Maoism

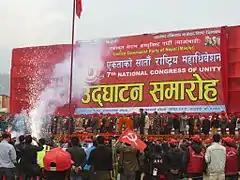
The Communist Party of Nepal (Maoist Centre) in February 2013

From 1962 onwards, the challenge to the Soviet hegemony in the world communist movement made by the CCP resulted in various divisions in communist parties around the world. At an early stage, the Albanian Party of Labour sided with the CCP. So did many of the mainstream (non-splinter group) Communist parties in South-East Asia, like the Communist Party of Burma, the Communist Party of Thailand, and the Communist Party of Indonesia. Some Asian parties, like the Communist Party of Vietnam and the Workers' Party of Korea, attempted to take a middle-ground position.